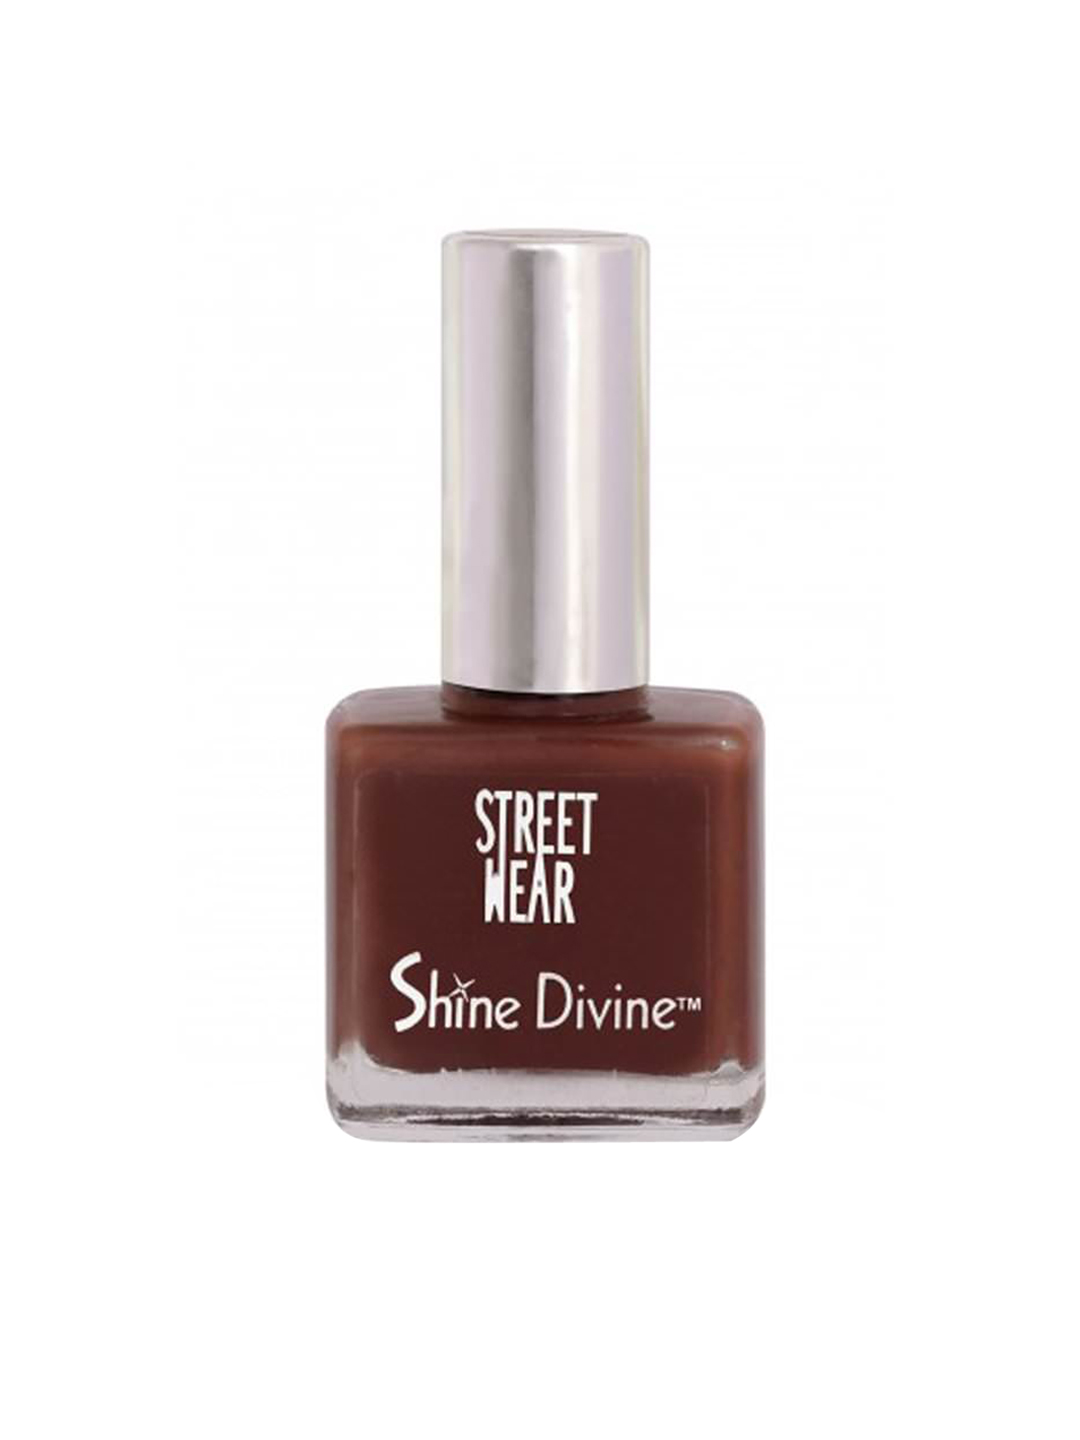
Streetwear Shine Divine Maroon Divine Nail Polish 03
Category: Personal Care / Nails / Nail Polish
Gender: Women
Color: Maroon
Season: Spring 2017
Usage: Casual